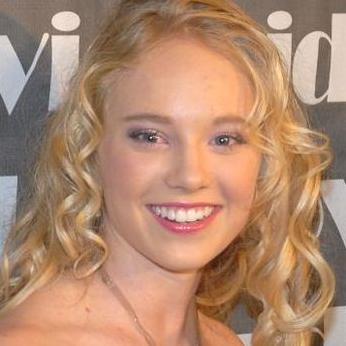
Age: 14